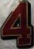
Number: 4